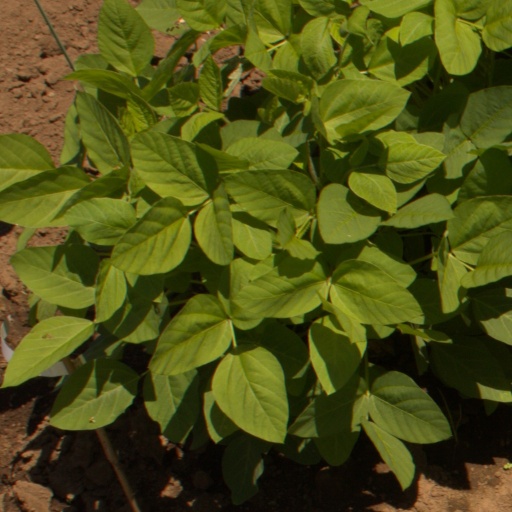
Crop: soybean